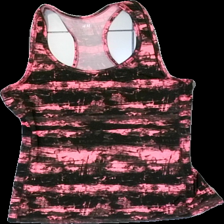
View: front
Type: Training top
Category: Ladies
Brand: H&M
Colors: Pink, Black
Material: 100% Polyester
Pattern: Other
Cut: Tight, C-collar
Size: S
Season: All
Price range: 50-100
Recommended usage: Reuse
Description: Pink and blck patternd sports top